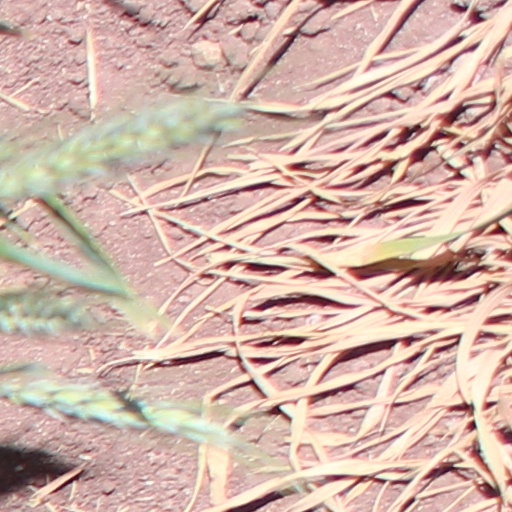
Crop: wheat